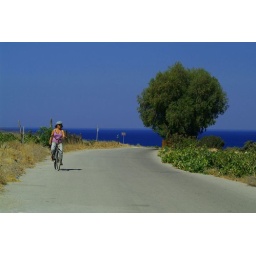
Shot around midday on a busy road leading to a lonely beach